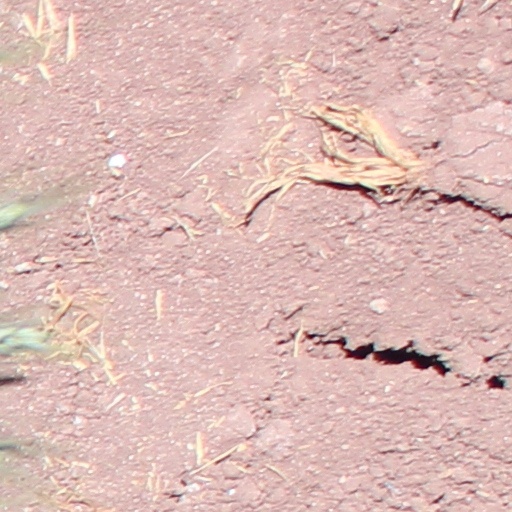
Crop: wheat